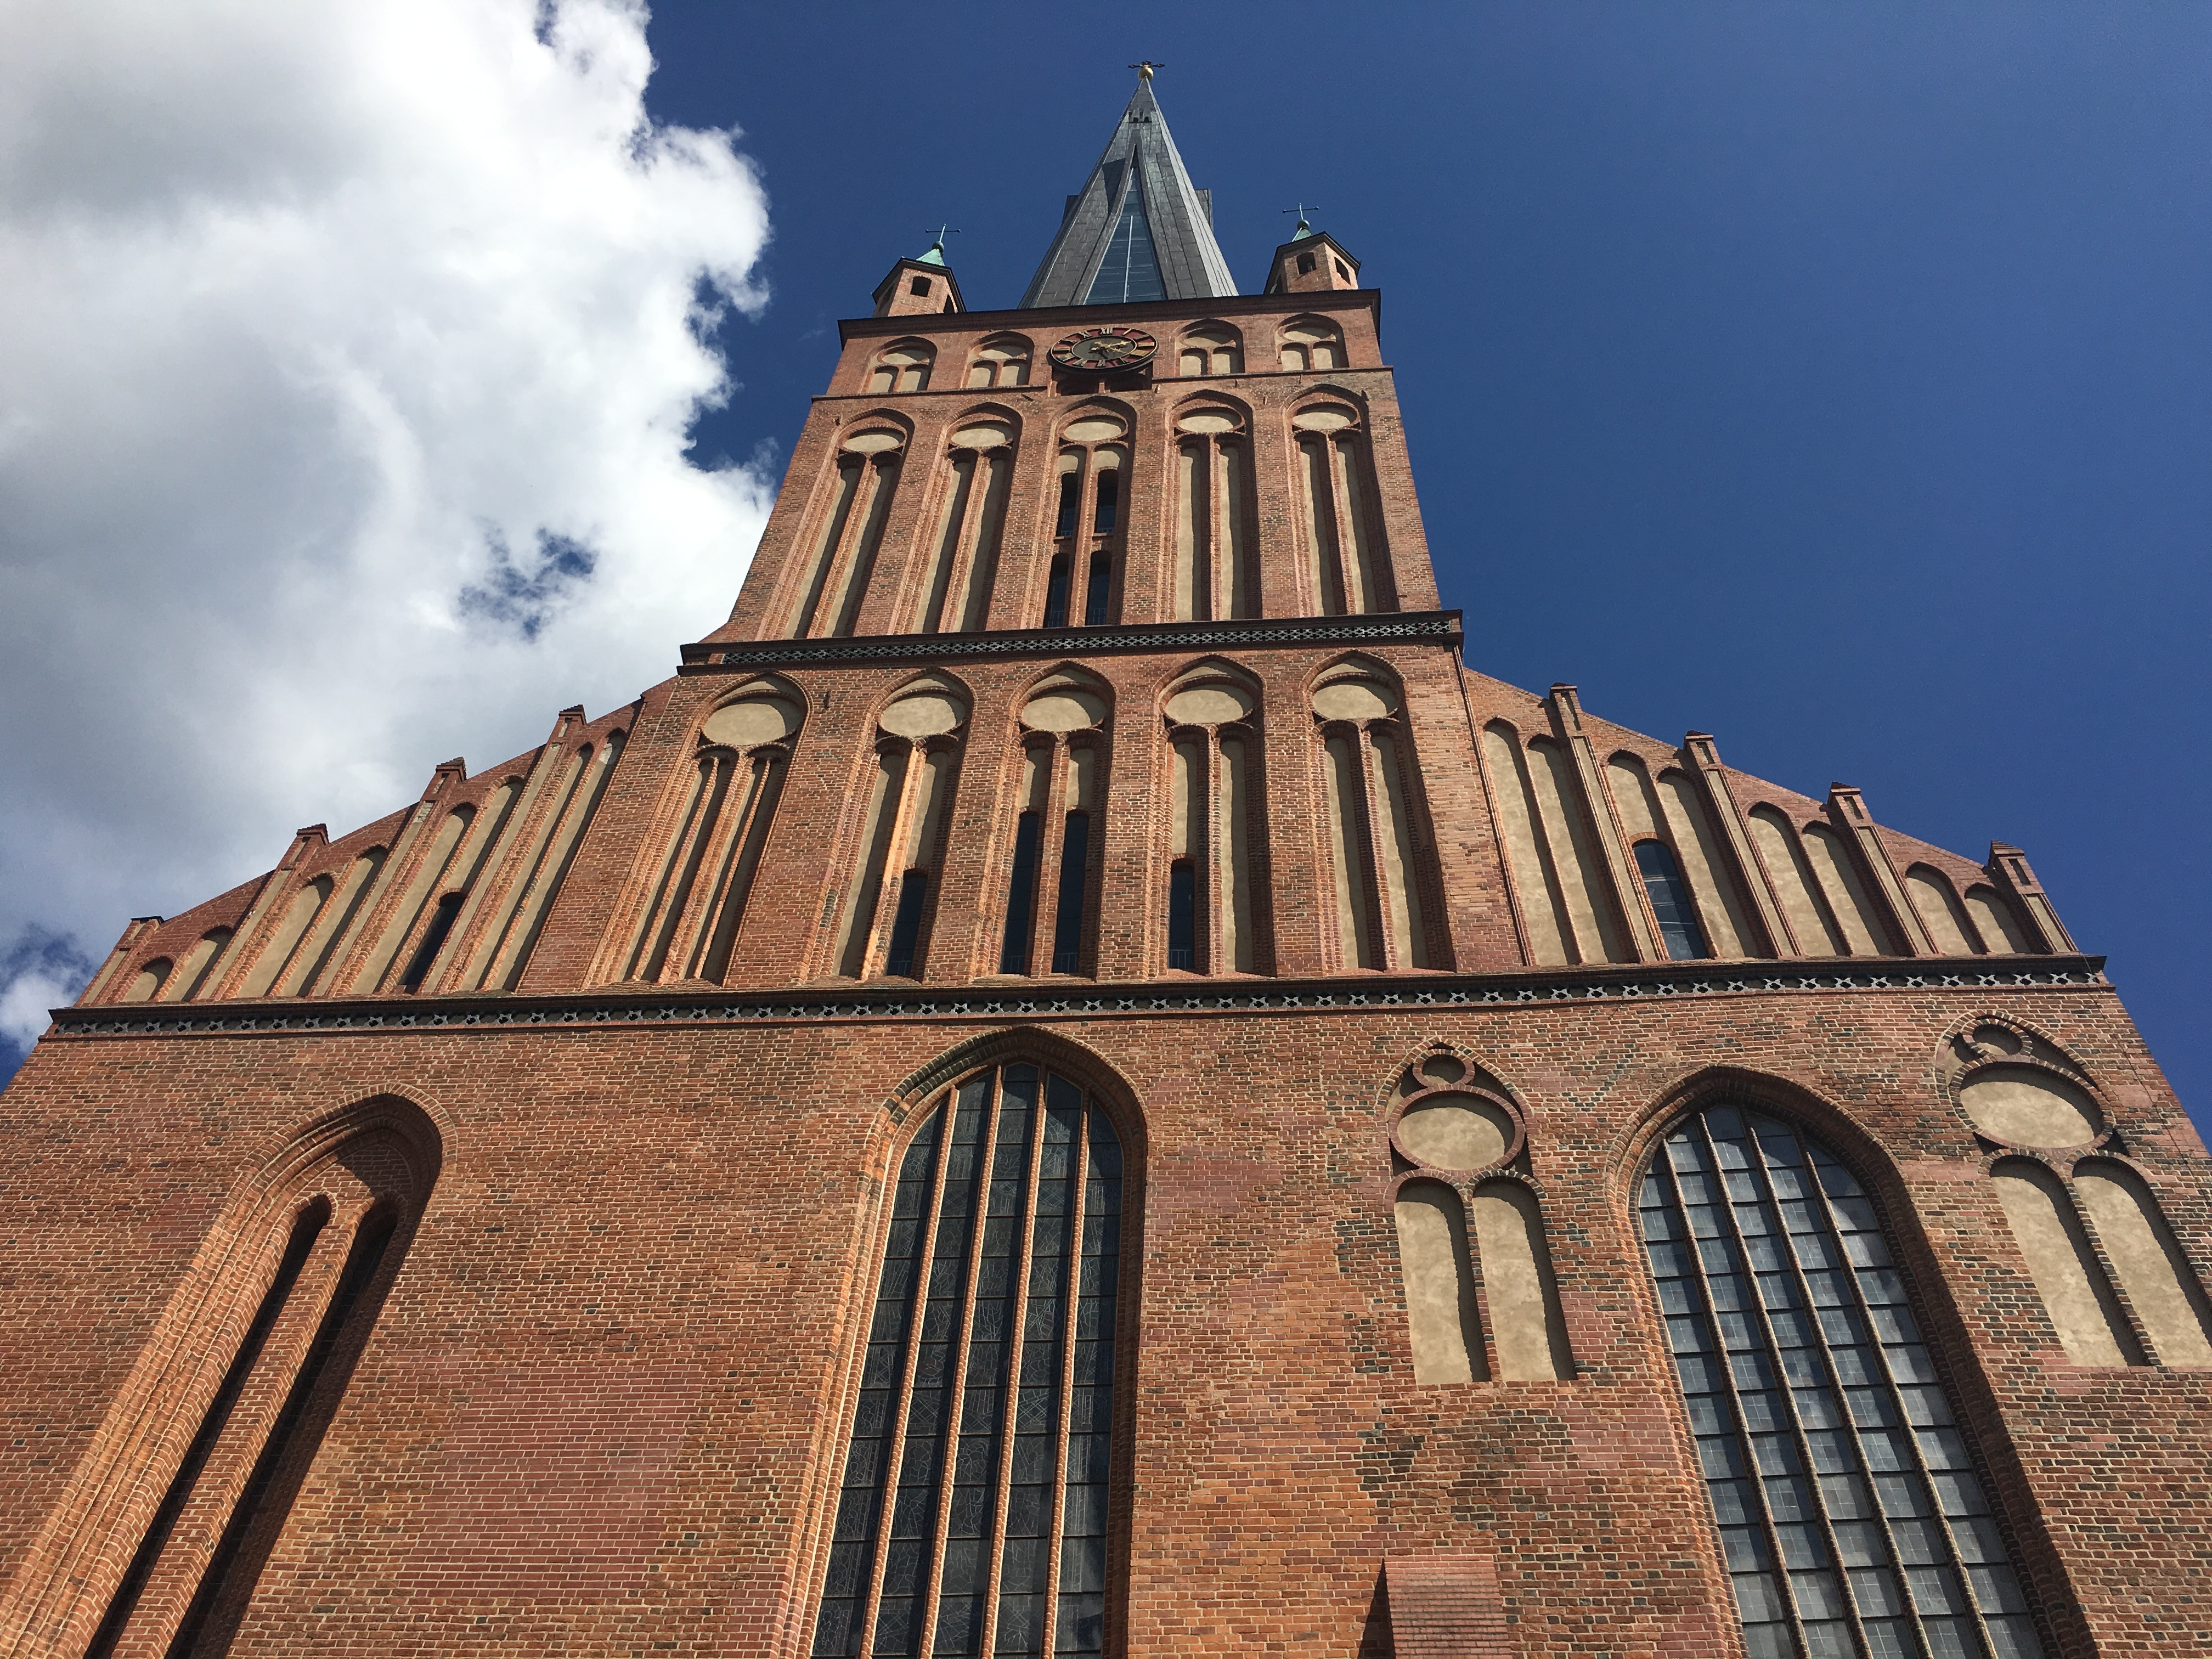
building, tower, landmark, facade, church, cathedral, place of worship, bell tower, temple, spire, steeple, basilica, dome, the cathedral, szczecin, historic site